Max van Heeswijk

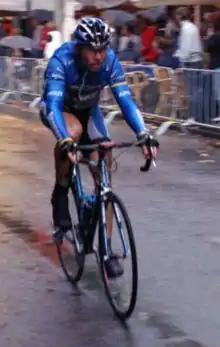

Max Lambert Peter van Heeswijk (born 2 March 1973 in Hoensbroek, Limburg) is a Dutch retired professional road racing cyclist. He finished 15th road race at the 2000 Summer Olympics and 17th in the road race at the 2004 Summer Olympics.